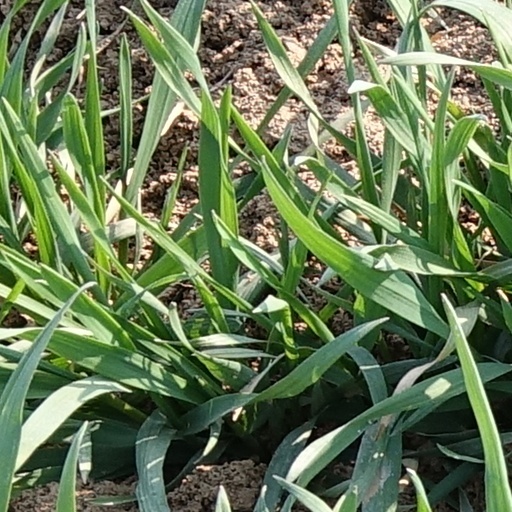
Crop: wheat